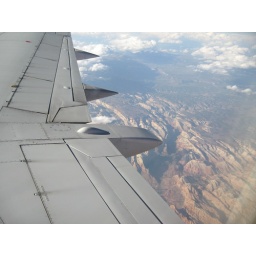
Going over the mountains, cloud formations made ground photography difficult. This was the biggest gap in the clouds.